Sofia Scalchi

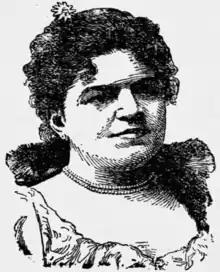

Sofia Scalchi (November 29, 1850 – August 22, 1922) was an Italian operatic contralto who could also sing in the mezzo-soprano range. Her career was international, and she appeared at leading theatres in both Europe and America.